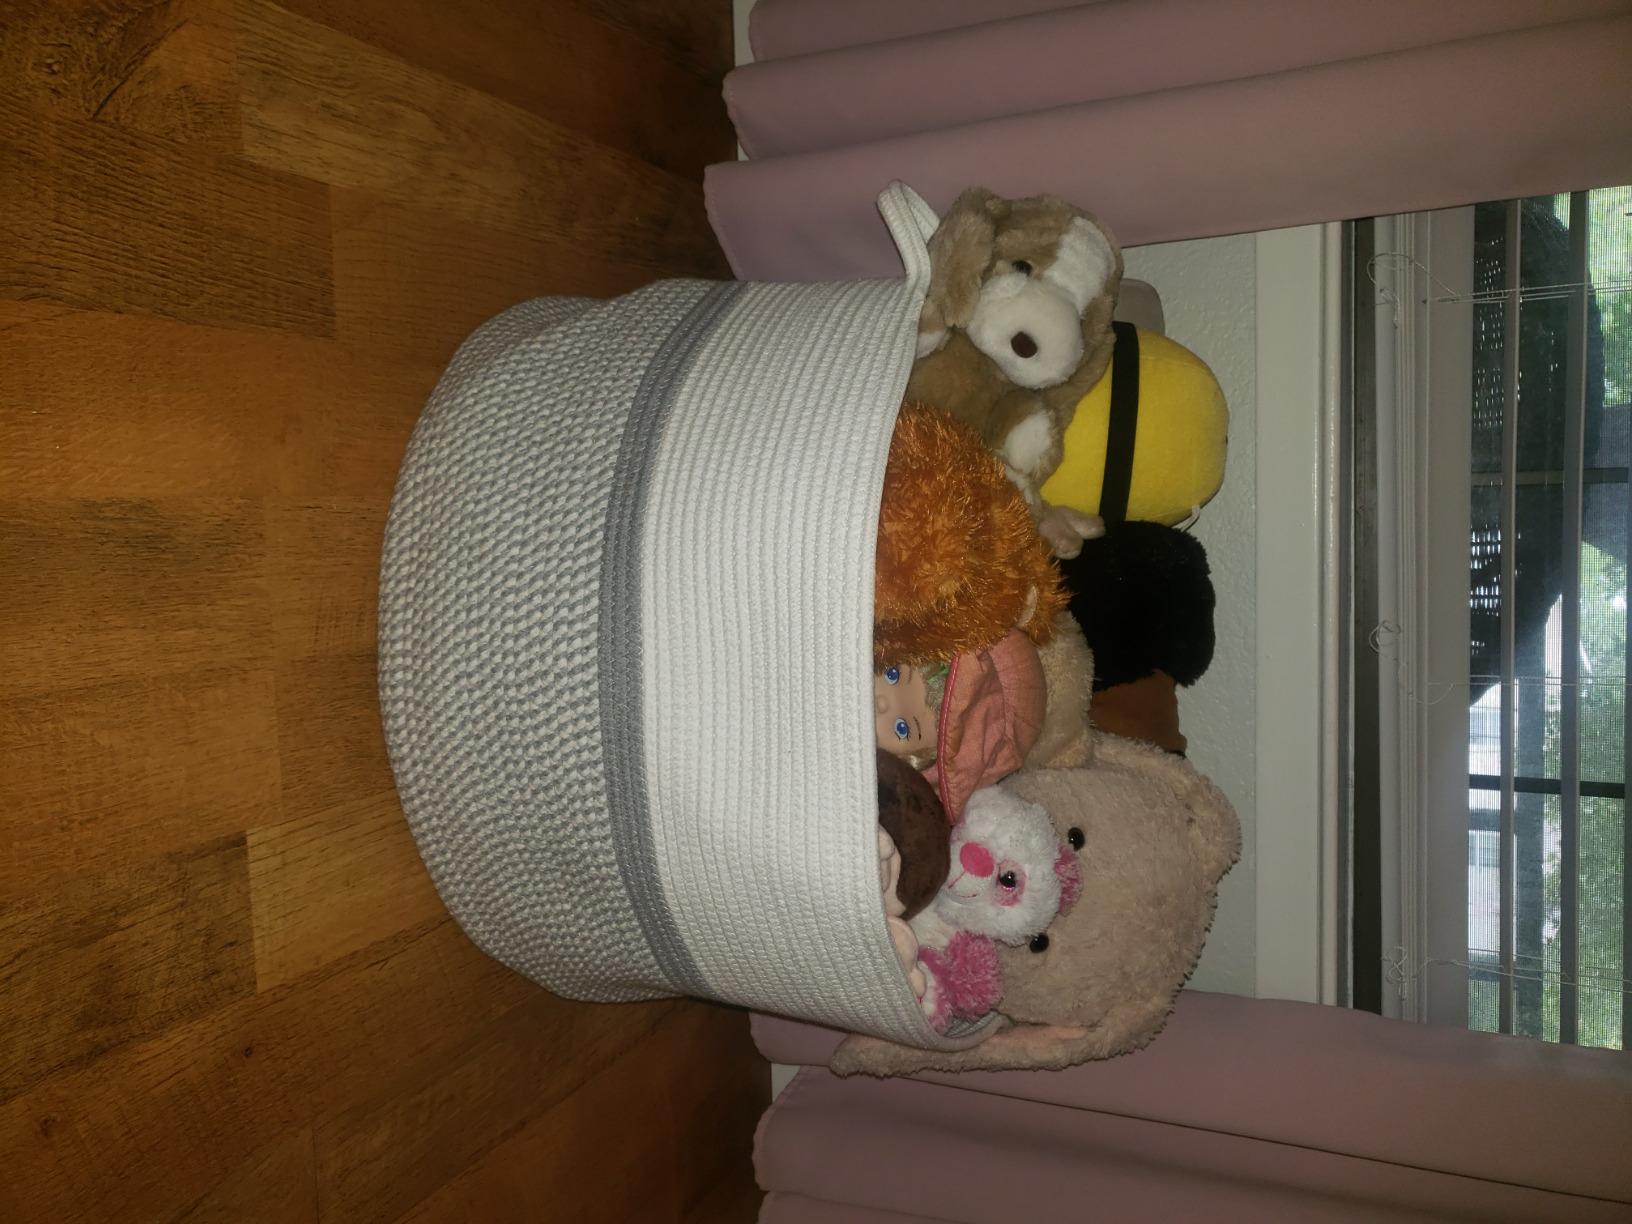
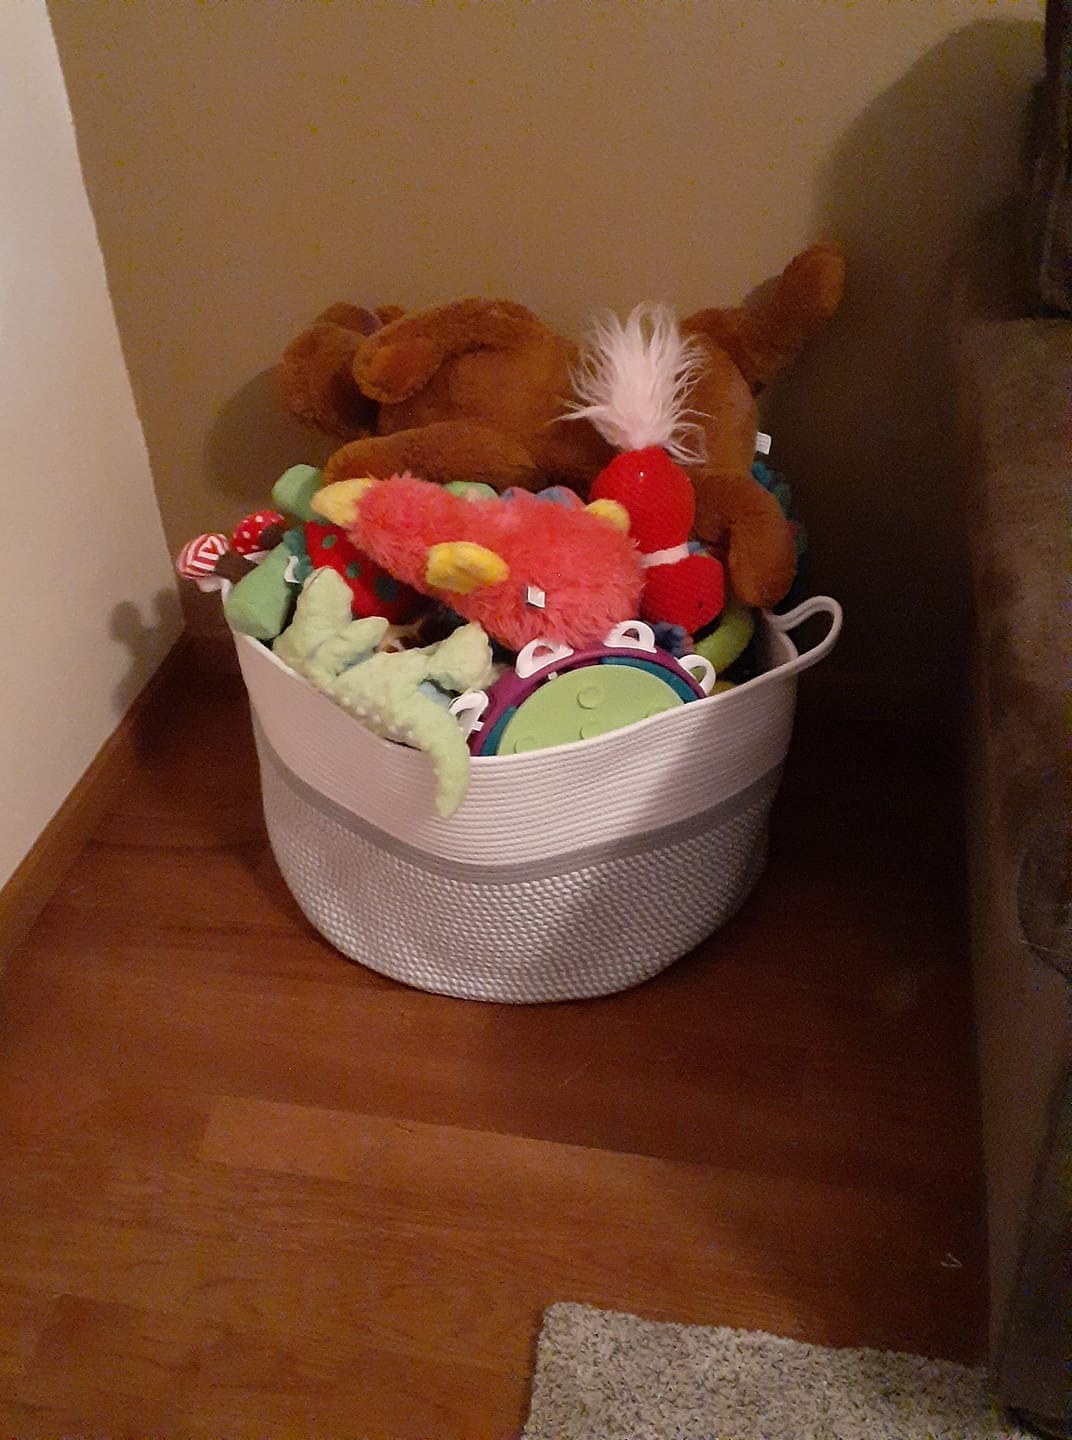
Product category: items_hamper
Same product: yes